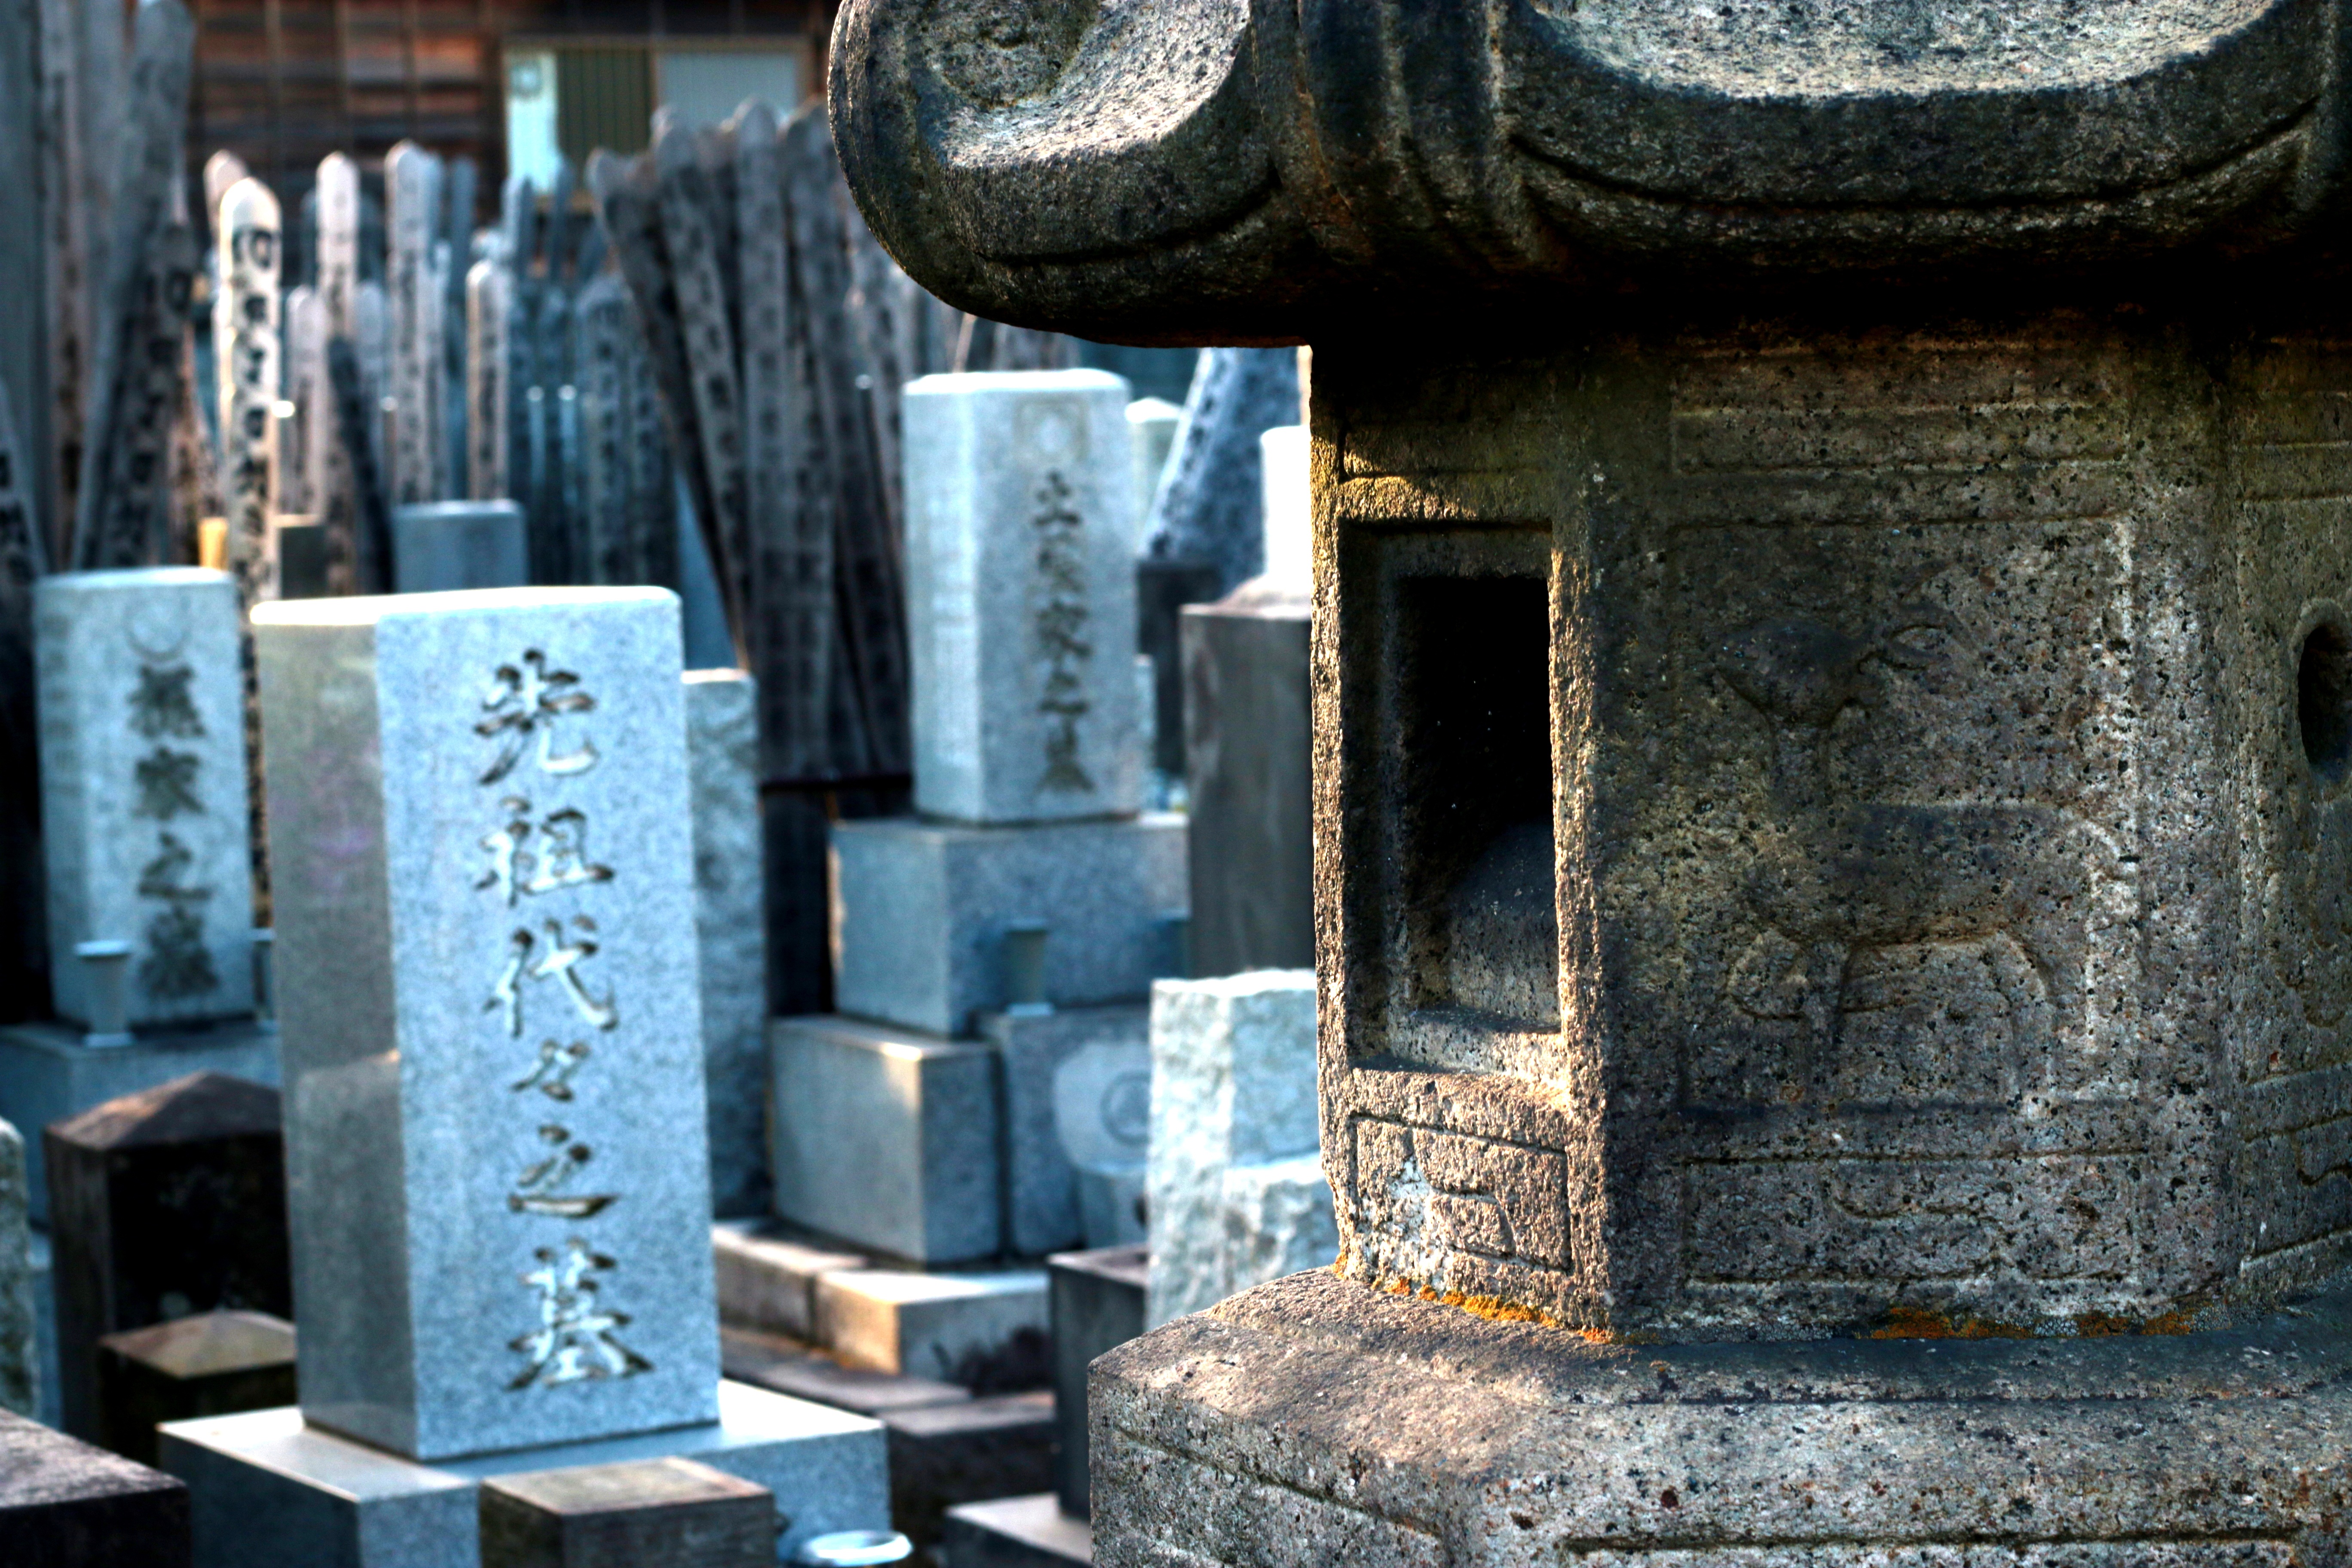
structure, wood, smoke, cup, statue, column, buddhist, buddhism, religion, asia, cemetery, japan, incense, spiritual, sculpture, religious, art, temple, japanese, faith, ruins, wooden, shrine, prayer, iron, cleaning, sacred, traditional, purification, ancient history